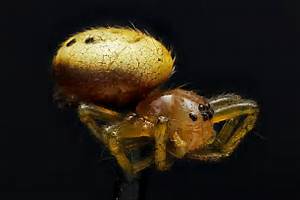
Label: ragno